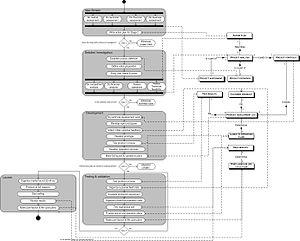
Le diagramme d'activité est un diagramme comportemental d'UML, permettant de représenter le déclenchement d'événements en fonction des états du système et de modéliser des comportements parallélisables. Le diagramme d'activité est également utilisé pour décrire un flux de travail.